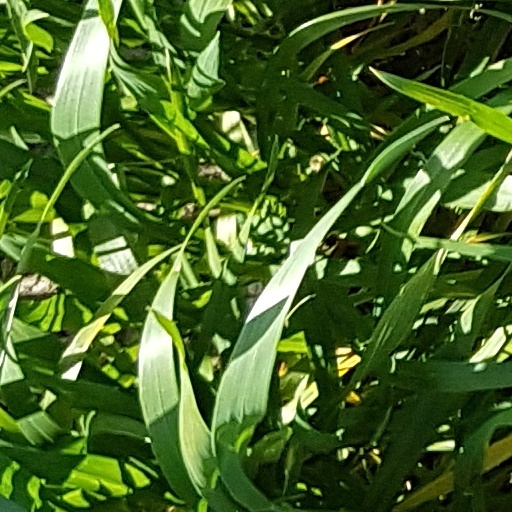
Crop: wheat